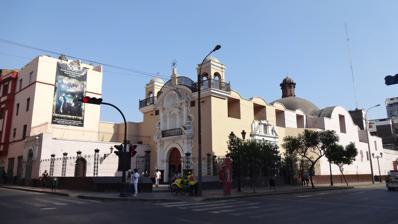
Building: Church of Jesus, Mary, and Joseph
Country: Peru
Year built: 1678
Church in Lima, Peru Jesus, Mary, and Joseph Templo y Monasterio de Jesús, María y José The church in 2013 Religion Affiliation Catholic Governing body Archdiocese of Lima Location Location Historic Centre of Lima Architecture Style Baroque , Rococo The Church of Jesus, Mary, and Joseph ( Spanish : Templo y Monasterio de Jesús, María y José ) is a Catholic church and monastery located in the corner of Moquegua and Camaná streets. It was built in a baroque and Rococo style in 1678. The history of the monastery dates back to the 17th century, when married couple Nicolás Ayllón [ es ] and María Jacinta Montoya used a house to take in orphaned and abandoned youth. The former was born in Chiclayo on March 4, 1632, a tailor by profession. Over time, they became known as Nicolás de Dios and María Jacinta de la Trinidad. Nicolás died in 1677 and did not see how his house grew, which already had a small oratory. As the house continued to increase, and the resources were not enough to cover the expenses, a wealthy neighbor, Francisco Mendoza Cisneros, donated land where a chapel was built, which came into service on April 1, 1678. Two months later, on June 17, an earthquake affected the city's temples and, again, Francisco Mendoza y Cisneros donated a large section of his house to build a new chapel, with a sacristy , latticework , choir and communion room . From that point, it received its current name. The growth of the chapel was very rapid and the beatary became a monastery . Later, several benefactors gave donations to continue the work and, when the Capuchin nuns arrived at the beginning of the 18th century, the work was already well advanced. The Church of Saint Martin of Tours in the Spanish town of Alfoz de Lloredo is based on the building in Lima, having used the blueprints for the original church for its construction. See also Capuchin Poor Clares References